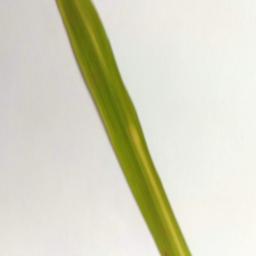
Label: Rice___Brown_Spot